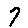
Label: 7